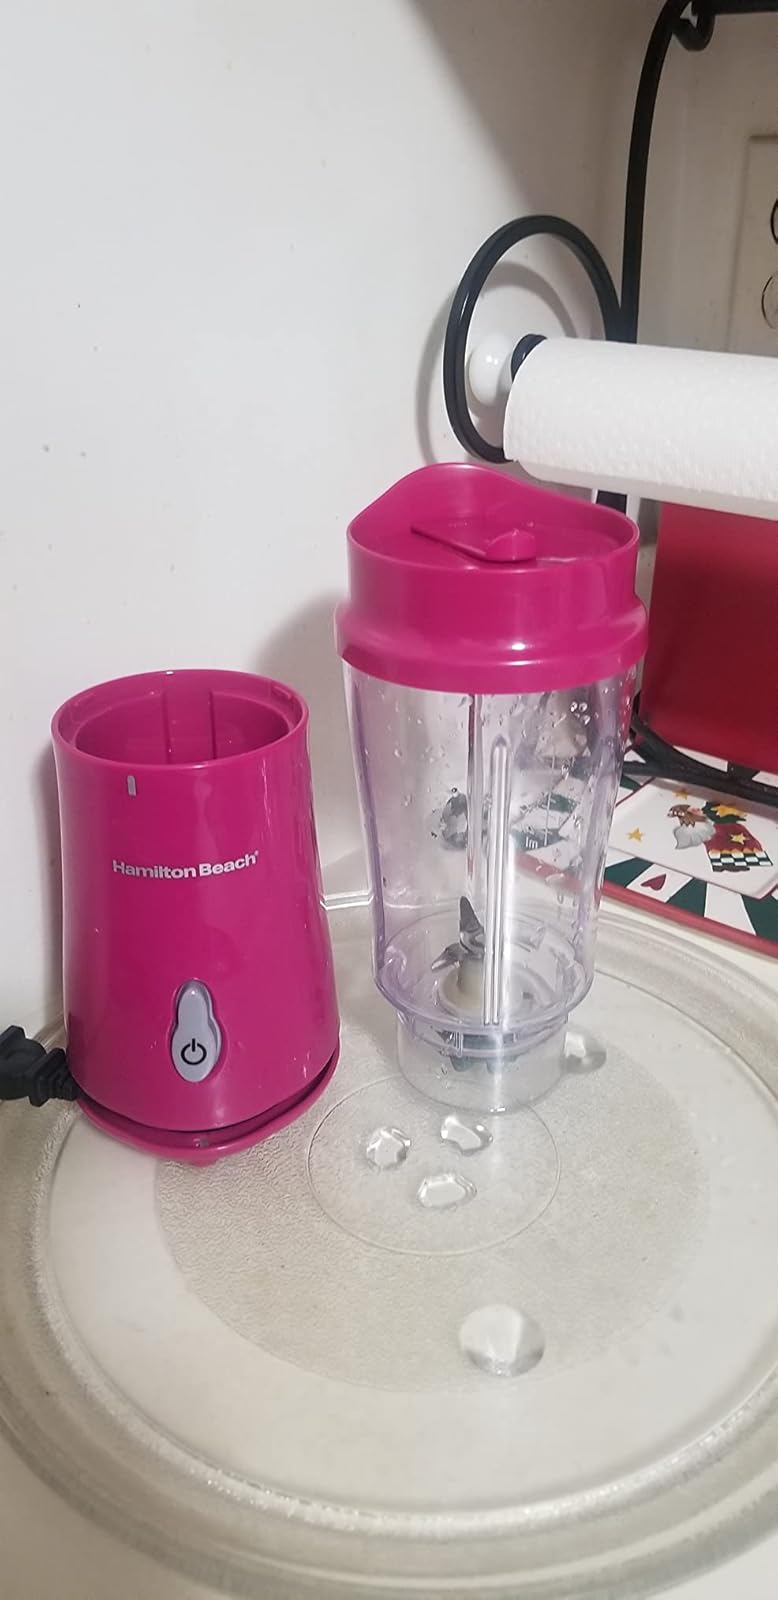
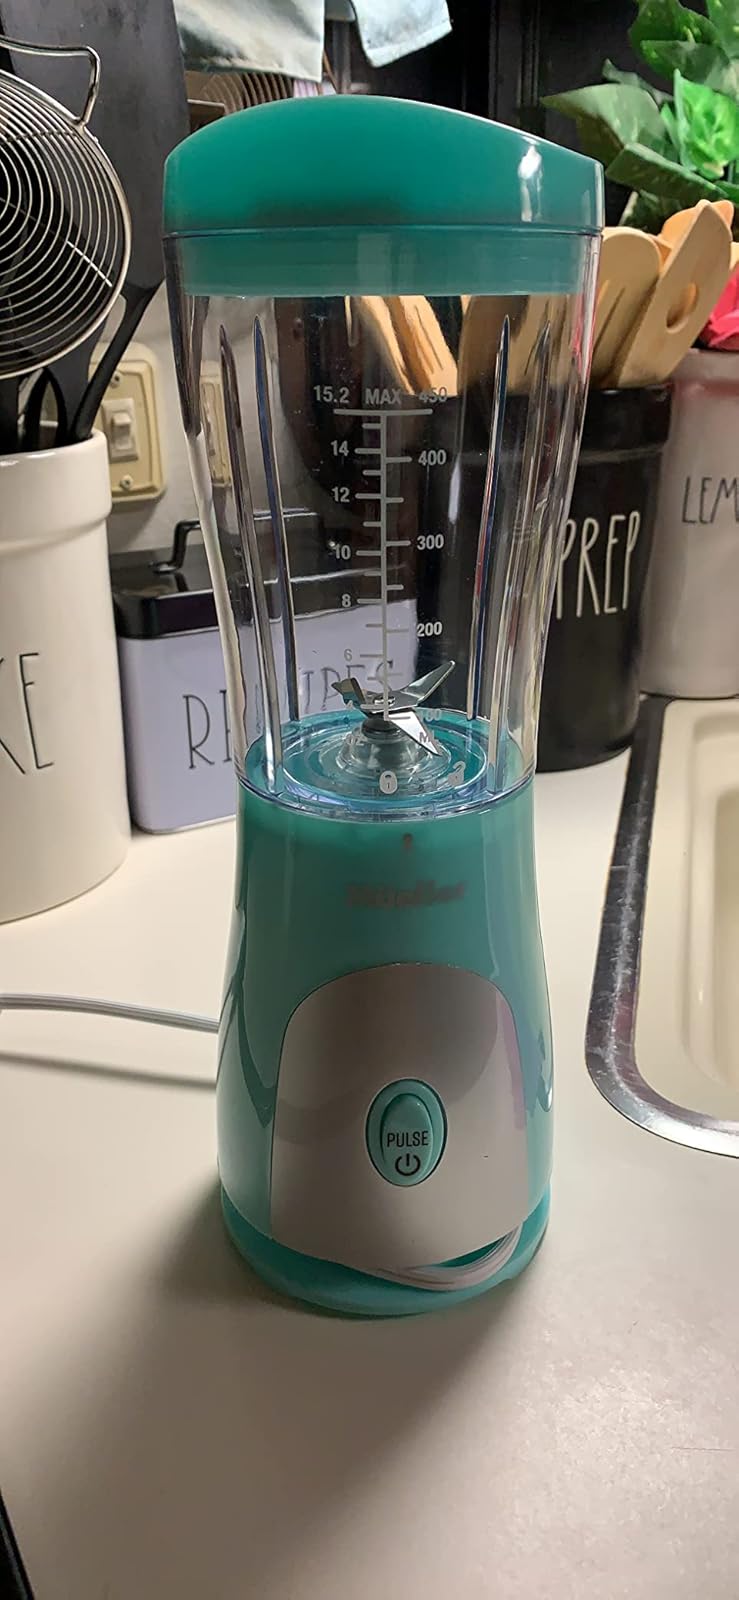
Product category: items_blender
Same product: no